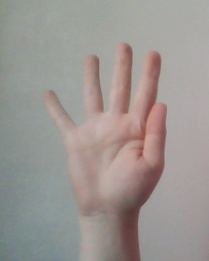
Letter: sheen